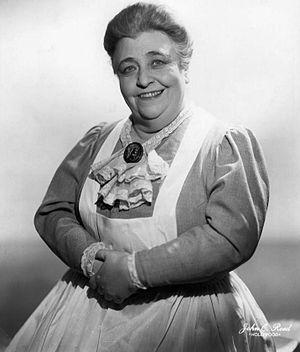
Jane Darwell, née le 15 octobre 1879 à Palmyra et morte le 13 août 1967 à Woodland Hills, est une actrice américaine.